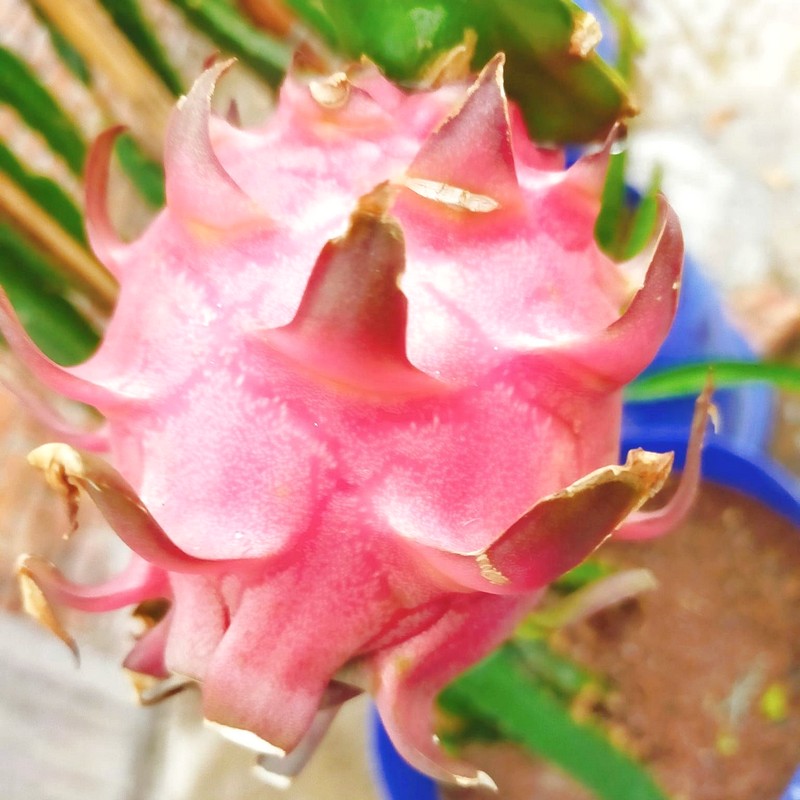
Label: Mature Dragon Fruit